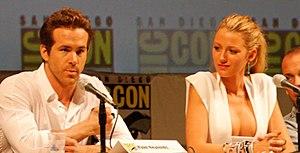
Ryan Reynolds est un acteur, mannequin, producteur de cinéma et entrepreneur canado-américain, né le 23 octobre 1976 à Vancouver.